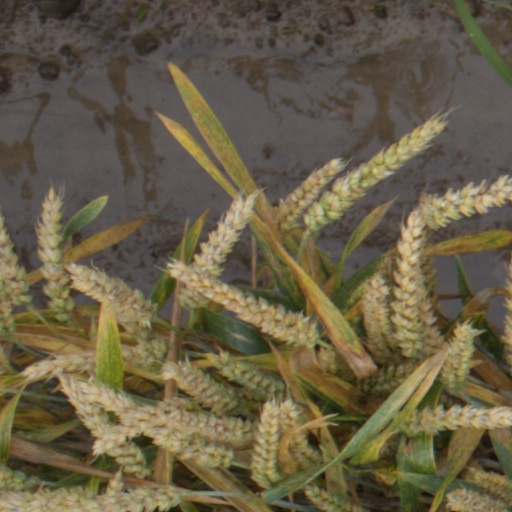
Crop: wheat